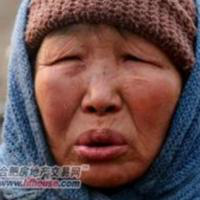
Age group: age 56-65